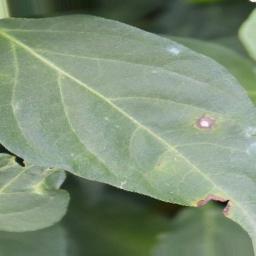
Label: cercospora